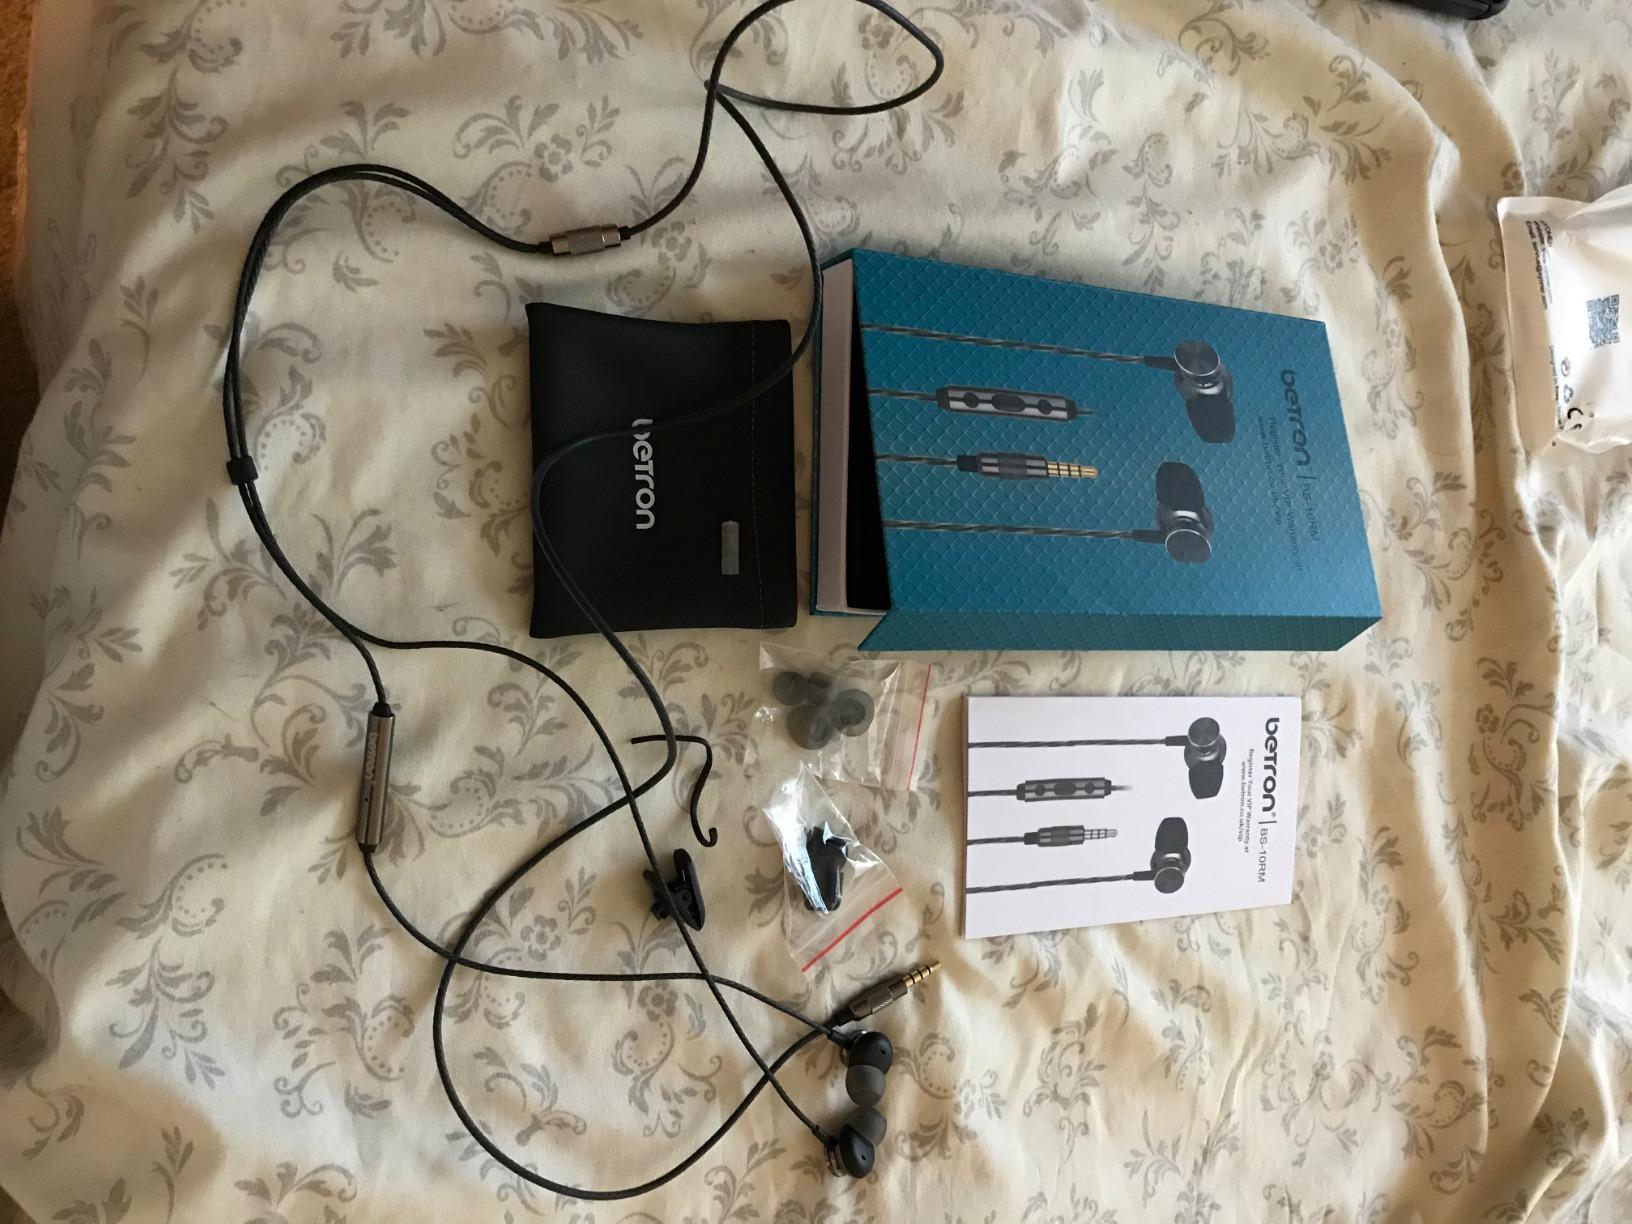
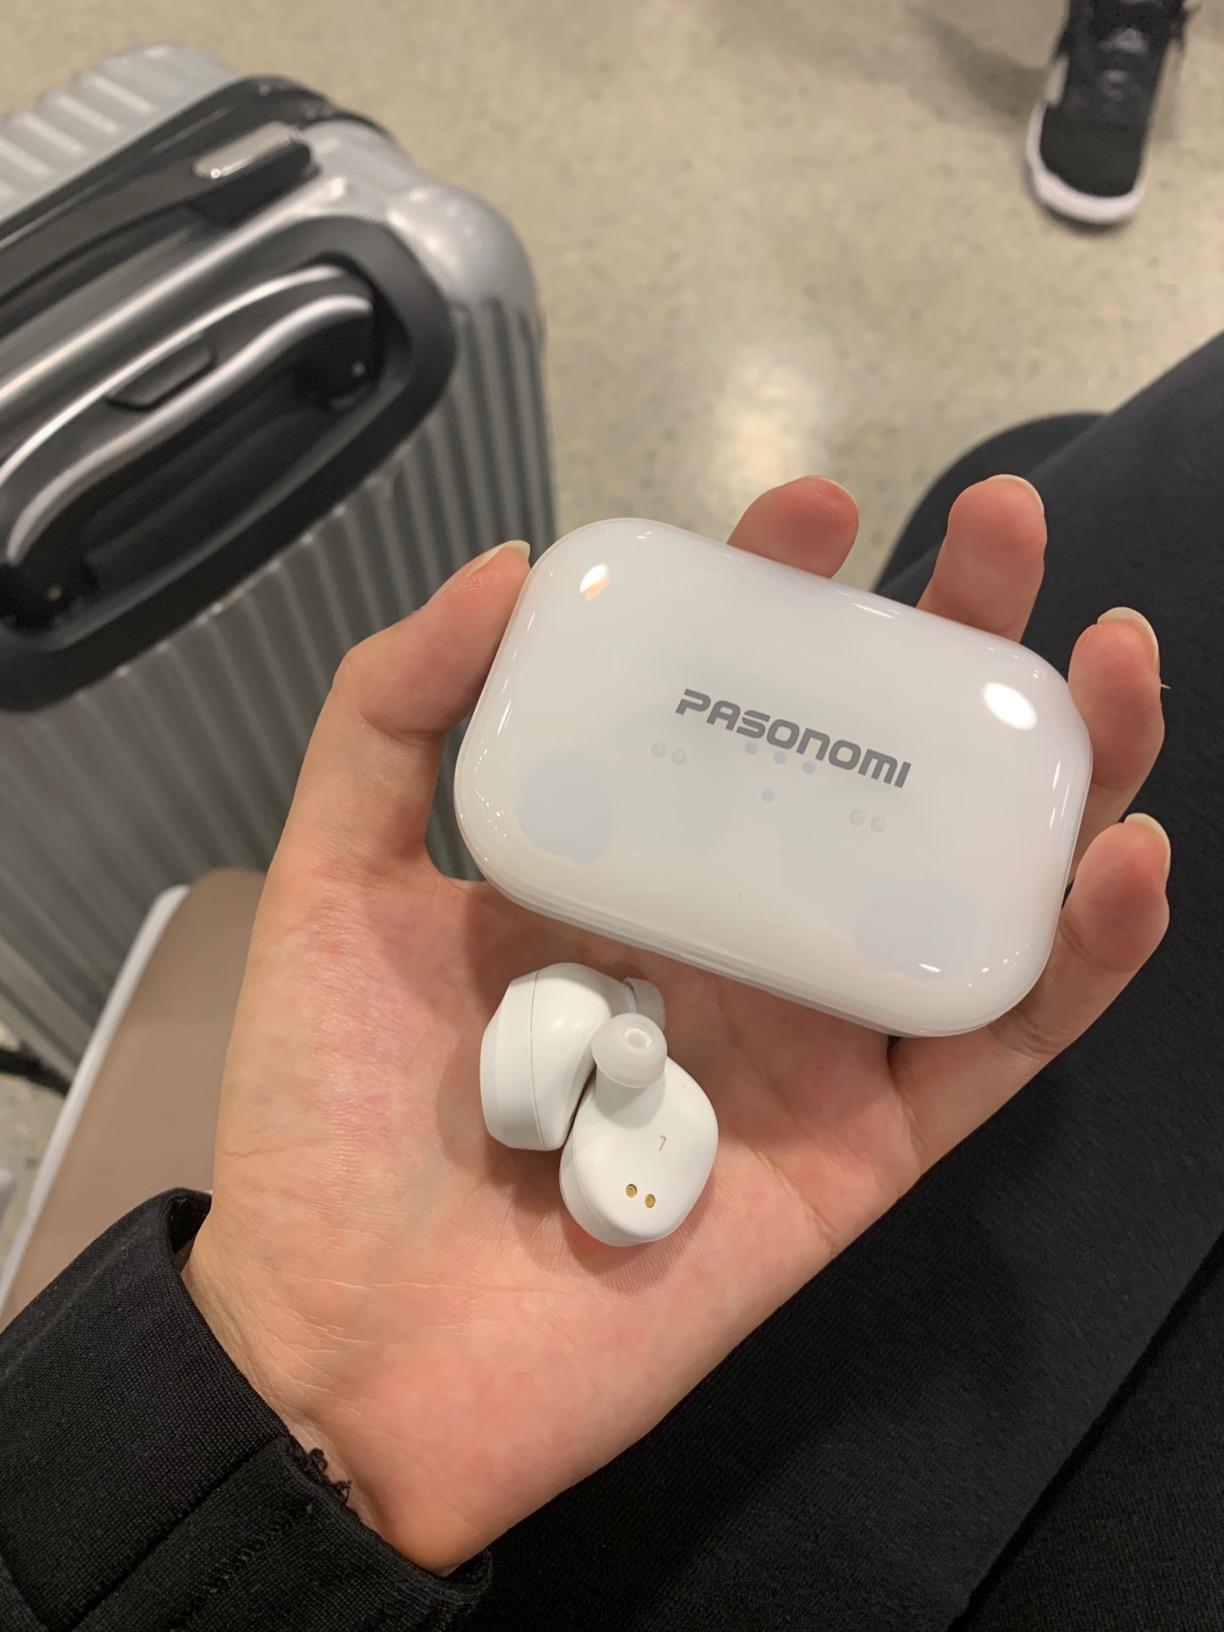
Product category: earbuds
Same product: no